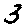
Label: 3